Vincenzo Brunacci

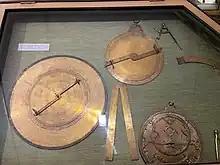
Astronomical instruments that belonged to Vincenzo Brunacci, University History Museum, University of Pavia

He studied medicine, astronomy and mathematics at the University of Pisa. In 1788 he earned his laurea and the same year he started teaching mathematics at the Naval Institute of Livorno. In 1796, when Napoleon entered Italy, he endorsed the new order. Upon the reinstatement of the Austrian rule, he moved to France between 1799 and 1800. On returning he attained a chair at the University of Pisa. In 1801 he moved to the University of Pavia with the office of professor of infinitesimal calculus and become its dean.